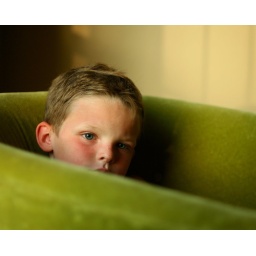
Hollis in green chair